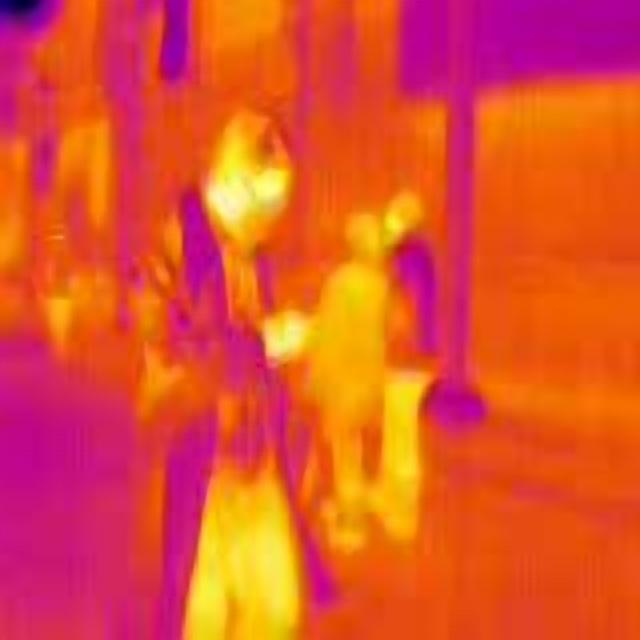
Detected objects:
label: person
label: person
label: person
label: person